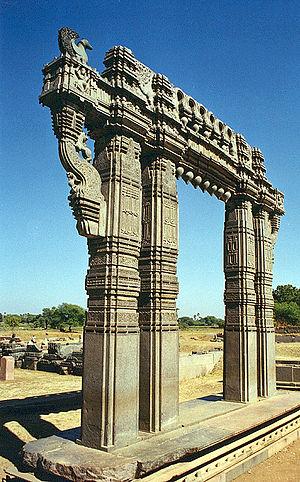
Cet article recense les sites inscrits au patrimoine mondial en Inde.
Warangal aussi connu sous le nom de Orugallu et Ekasila Nagaram, est une ville du Telangana, en Inde. Elle est située à 145 km au nord est de la capitale Hyderabad et est le quartier administratif du district de Warangal.
Le Telangana est un État indien créé le 2 juin 2014 à partir d'une région qui a relevé de l'État de Hyderabad jusqu'en 1956, puis de celui d'Andhra Pradesh.